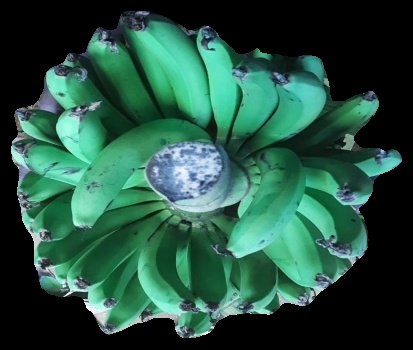
Variety: pachbale
Grade: grade1